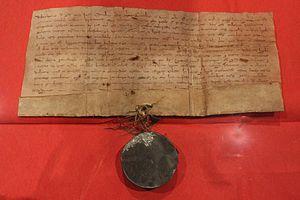
Les privilèges urbains sont une forme de privilèges médiévaux qui ont été une caractéristique importante de l'essor des villes européennes durant la majeure partie du deuxième millénaire.